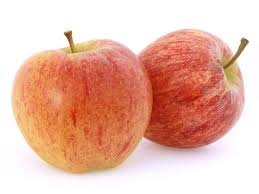
Label: apple